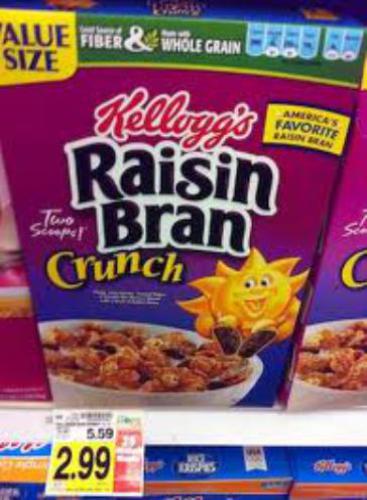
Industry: Food